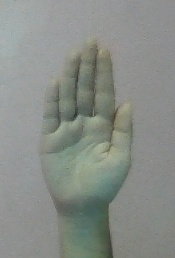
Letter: seen